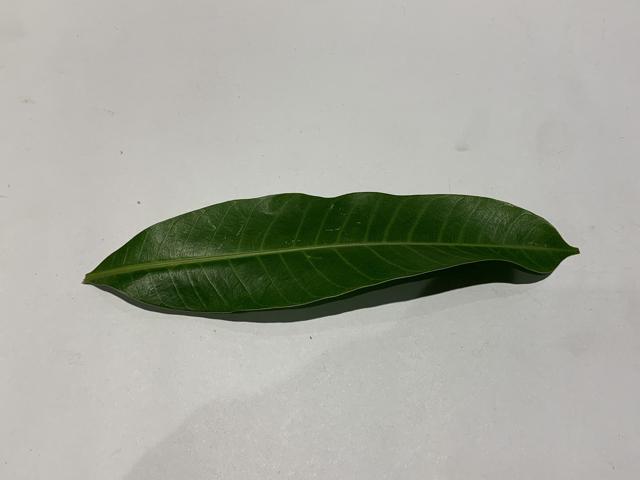
Mango leaf variety: Fazli